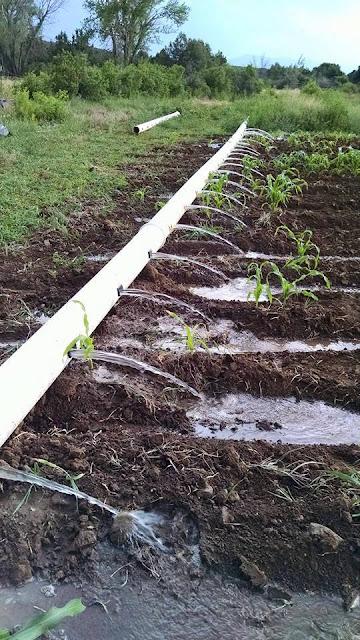
Miti, vichaka, nyasi fupi zenye rangi ya kijani, bomba jeupe kwa ajili ya umwagiliaji. Vikiwa na matundu madogo, huku likitiririsha maji katikati ya matuta yaliyopo shambani. Yaliyo pangwa miche ya mahindi.